Lenovo

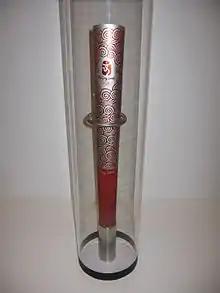
The 2008 Summer Olympics Torch was designed by Lenovo.

Alongside Beijing, the company has operational centres in Lorong Chuan, Singapore, and Morrisville, North Carolina (near Raleigh in the Research Triangle metropolitan area) in the United States. As of October 2012, the Morrisville facility has about 2,000 employees. Lenovo identifies its facilities in Beijing, Singapore, and Morrisville as its "key location addresses", where its principal operations occur. The company's registered office is on the 23rd floor of the Lincoln House building of the Taikoo Place in Quarry Bay, Hong Kong.